Yanwath and Eamont Bridge

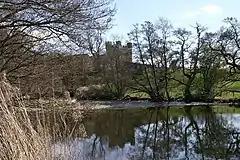
Yanwath Hall

The parish was created in 1866 and was formerly a township of Barton. The boundaries are now partially marked by the Rivers Eamont and Lowther. The parish council meets at the village hall in Eamont Bridge.